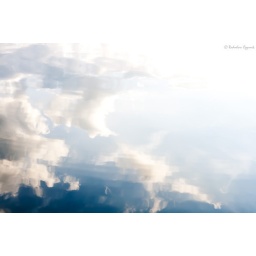
Sky and clouds reflected in water